NSB Class 73

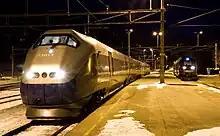
Class 73A (left) and Class 93 train at Dombås Station

In 1990 and 1994, NSB published two reports regarding the future of intercity rail transport in Norway. The reports concluded that there would have to be invested 56 billion Norwegian krone (NOK) in new infrastructure if the main corridors were to be built as high-speed railways. Instead, the use of tilting technology was proposed to allow higher speeds on existing lines. In 1992, the Parliament of Norway voted to build Oslo Airport, Gardermoen and connect it to the capital with the high-speed Gardermoen Line. It was decided that the service should take 19 minutes—and not one minute more. When issuing invitations to tenders, NSB specified this time limit as a criterion, which was also the reason the line was dimensioned for .